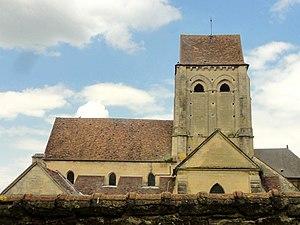
Vue depuis le sud.
L'église Saint-Ouen est une église catholique paroissiale située à Saint-Ouen-l'Aumône, dans le Val-d'Oise, en France. Elle succède à une chapelle, qui a été bâtie à la fin du VIIᵉ siècle ou au début du VIIIᵉ siècle pour commémorer le passage du cortège funéraire de saint Ouen vers sa ville épiscopale de Rouen, en 686. La chapelle est reconstruite pendant la première moitié du XIIᵉ siècle dans le style roman. Seul le portail occidental en subsiste. Le reste de la chapelle est reconstruite pour une nouvelle fois à partir de la fin du XIIᵉ, et jusqu'au milieu du XIIIᵉ siècle. Les dimensions sont modestes, car Saint-Ouen de Saint-Ouen-l'Aumône n'est pas encore une paroisse jusqu'à l'achèvement de la chapelle, qui devient alors église paroissiale. La nef et les bas-côtés sont voûtés d'ogives pendant la première moitié du XVIᵉ siècle dans le style gothique flamboyant. Les chapelles au nord et au sud de la façade paraissent aussi flamboyantes, mais ne datent que du XIXᵉ siècle.